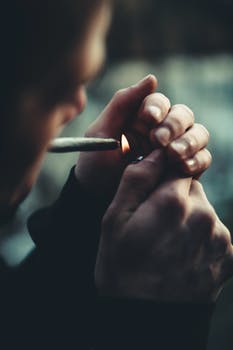
Label: No Watermark